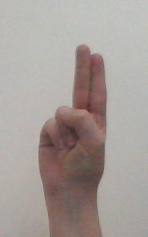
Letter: taa